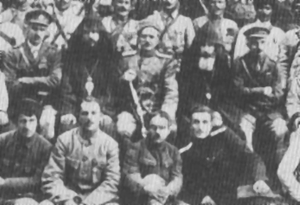
L'Arménie russe est la période de l'histoire de l'Arménie durant laquelle l'Arménie orientale était sous domination russe. Elle commence en 1828, lorsque ce territoire devient partie de l'Empire russe après la défaite de la Perse kadjar au cours de la guerre russo-persane et la concession ultérieure de ses territoires inclus dans l'Arménie orientale par le traité de Turkmanchai. Elle prend fin en 1917, à la suite de la révolution russe qui provoque l'effondrement de l'empire.
Le mouvement de libération nationale arménien, aussi appelé « Mouvement de libération arménien », « Mouvement révolutionnaire arménien », « Mouvement des fédaïs arméniens », « Mouvement des volontaires arméniens » ou encore « Révolution arménienne », est un mouvement ayant pour objectif la création d'un État arménien. Ce mouvement comprend des organisations sociales, culturelles, mais principalement des organisations politiques et militaires qui atteignent l'apogée de leur puissance et de leur influence pendant la Première Guerre mondiale et les années qui suivent ce conflit.
La campagne du Caucase est le théâtre d'opération du Caucase dans le cadre du front du Moyen-Orient durant la Première Guerre mondiale. Elle opposa l'Empire ottoman à l'Empire russe puis la République démocratique d'Azerbaïdjan, la République démocratique d'Arménie, la République de Caspienne centrale et le Royaume-Uni participèrent à ce conflit. La campagne du Caucase s'étendit du Caucase à l'Anatolie orientale jusqu'à Trabzon, Bitlis, Muş et Van. La flotte russe se déploya dans la région de la mer Noire contrôlée par l'Empire ottoman.